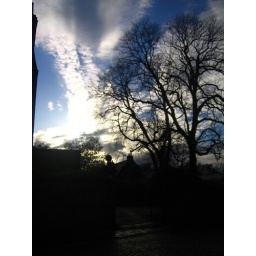
Silouette of tree in front of sky